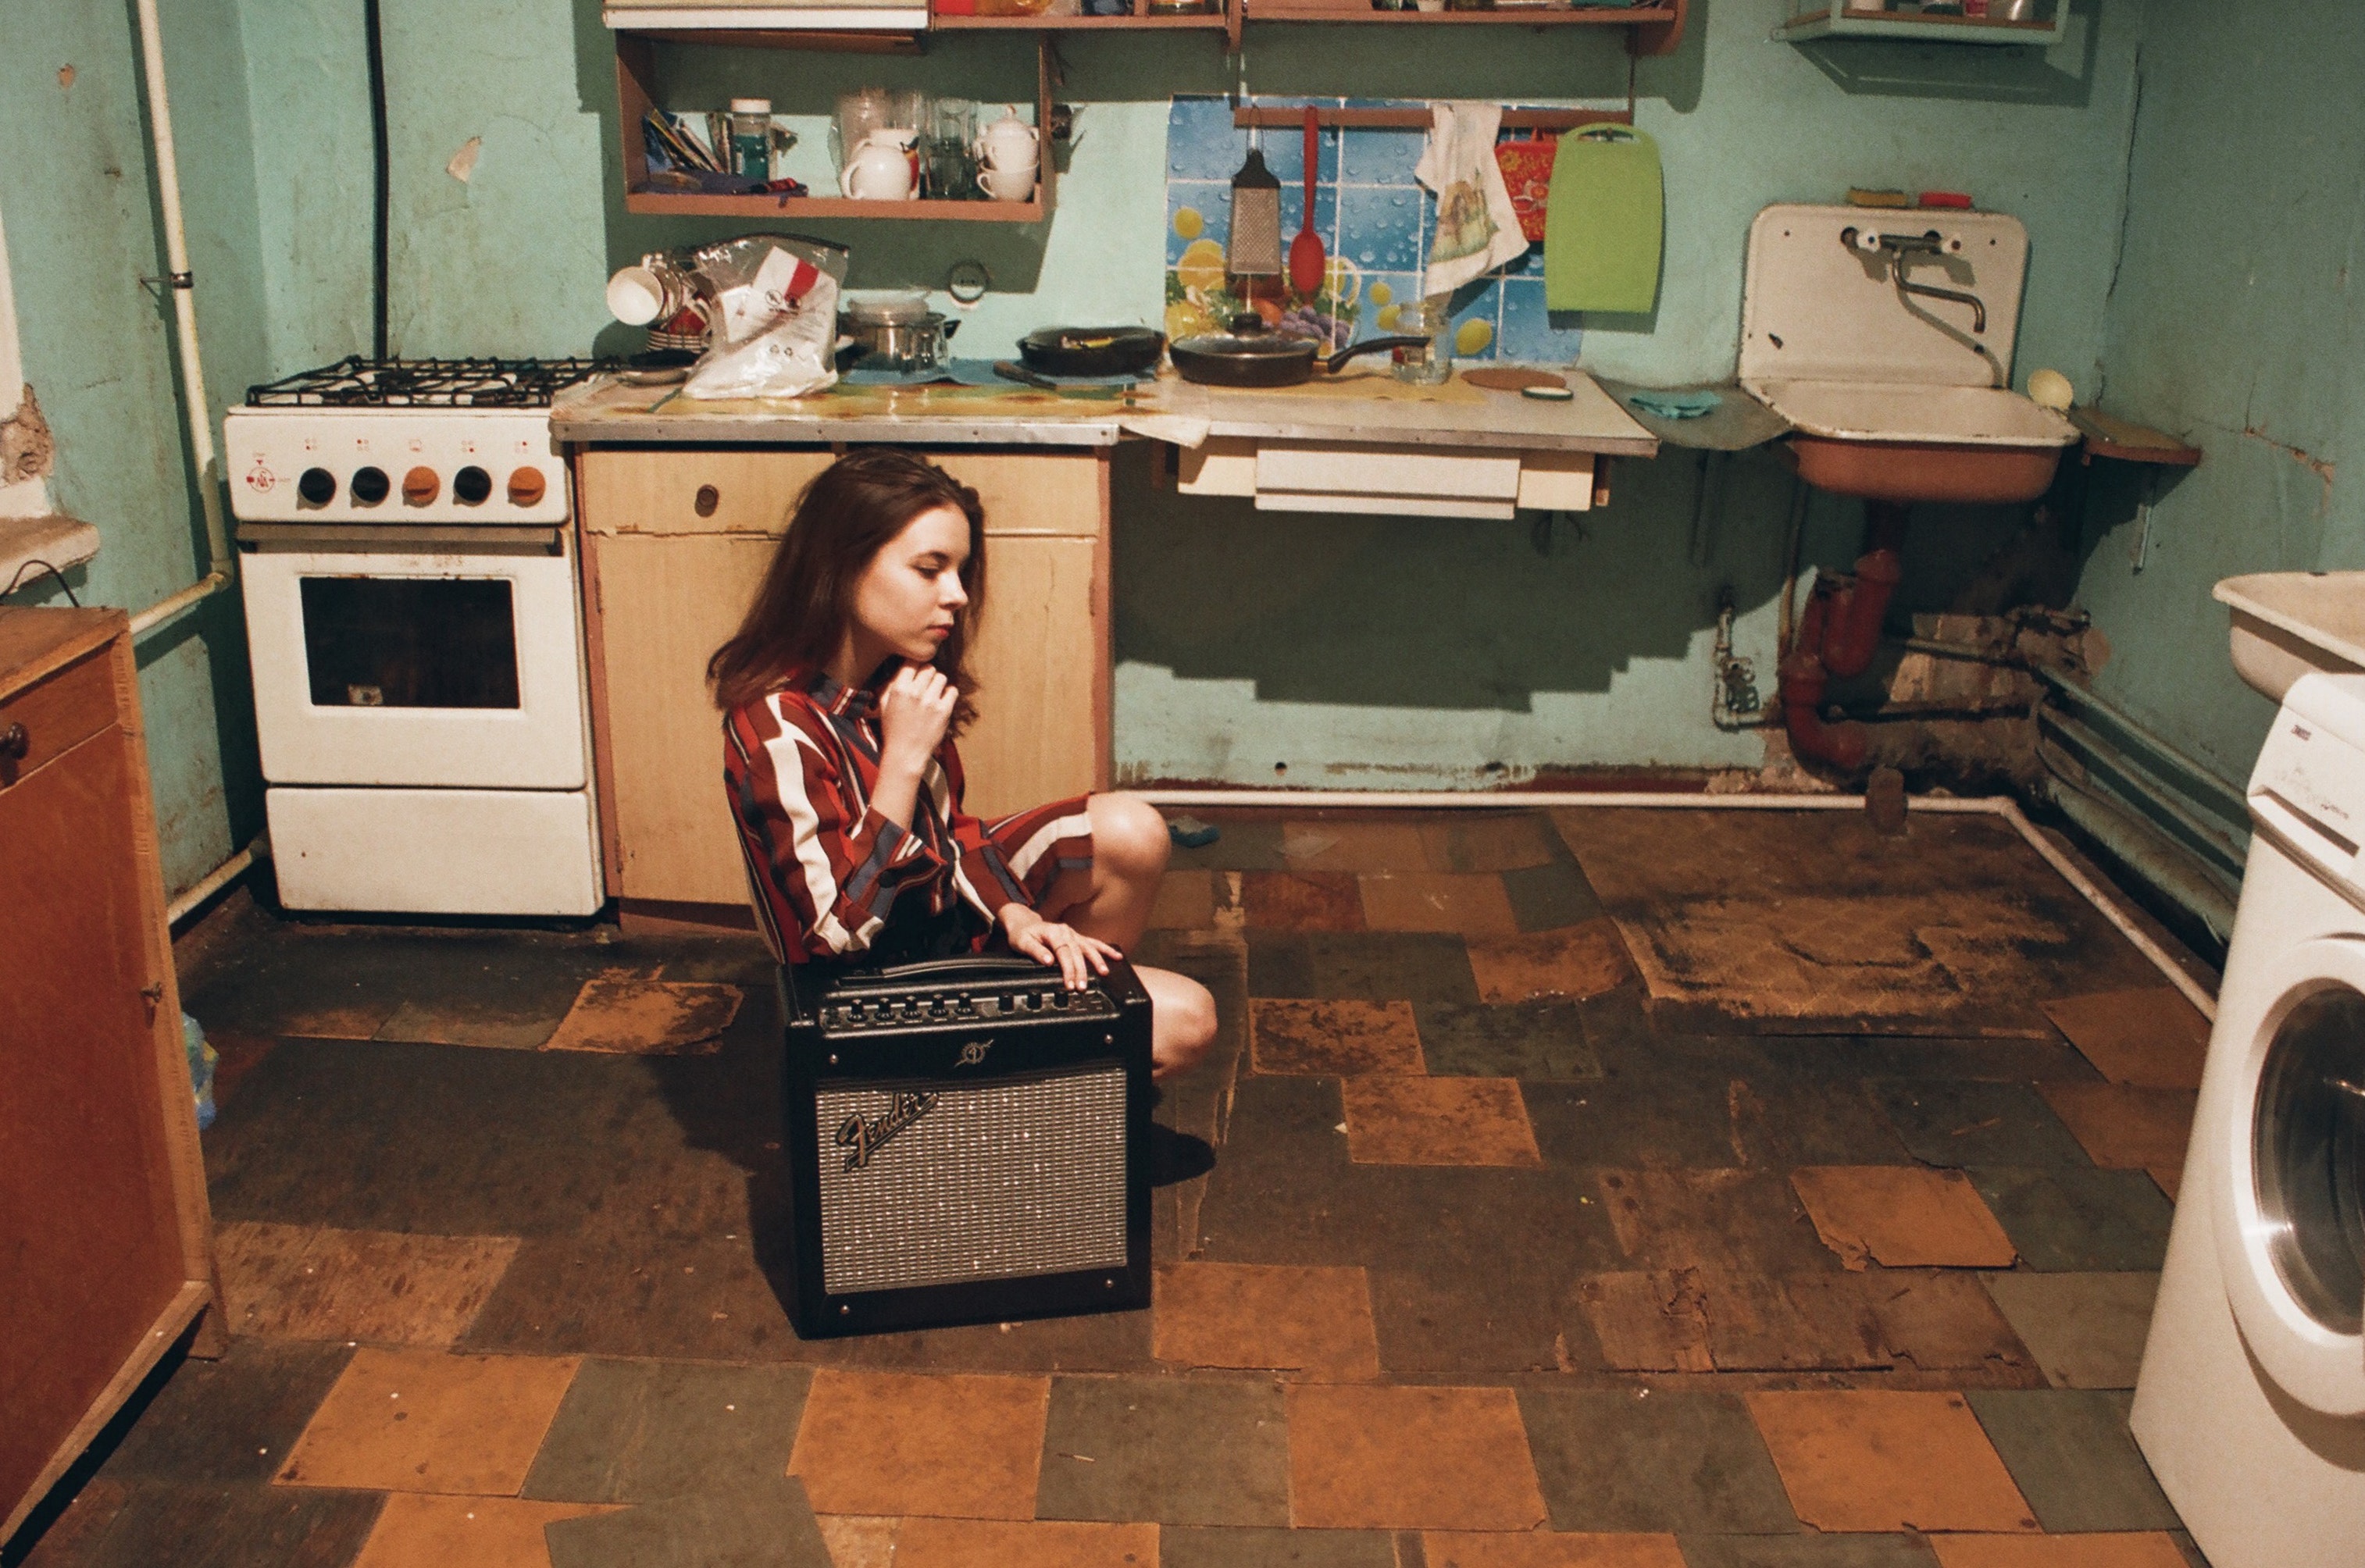
floor, major appliance, flooring, room, laundry room, tile, home appliance, stove, washing machine, gas stove